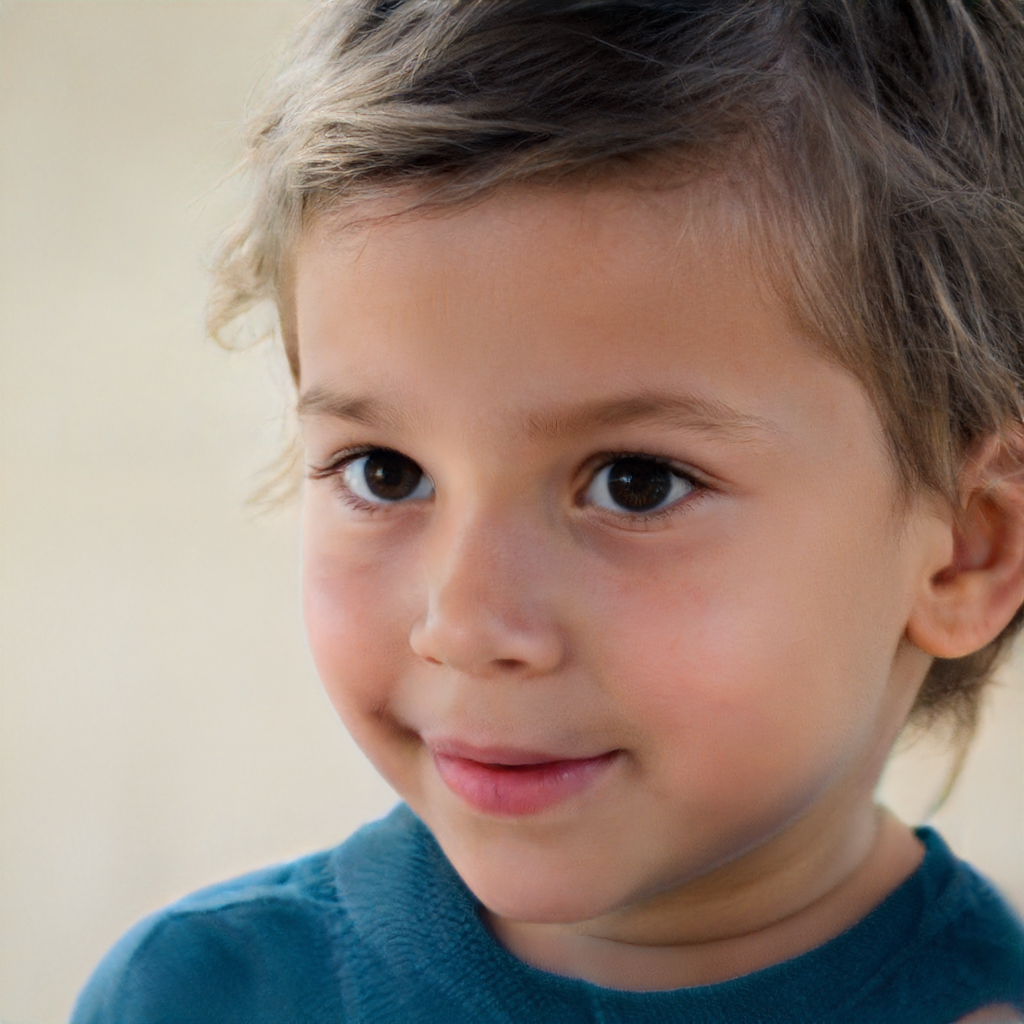
Portrait style: Real Portrait